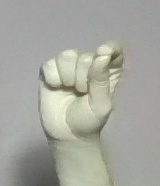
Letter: fa